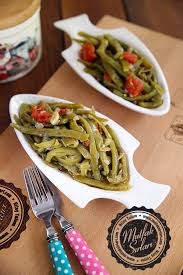
Yemek: taze_fasulye